Sakanoichi Station

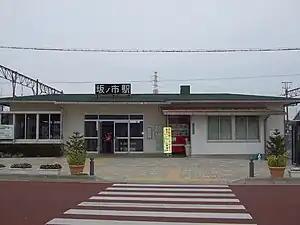
Sakanoichi Station in 2009

is a passenger railway station located in Ōita City, Ōita Prefecture, Japan. It is operated by JR Kyushu. The station serves the Ōita suburb of Sakanoichi.